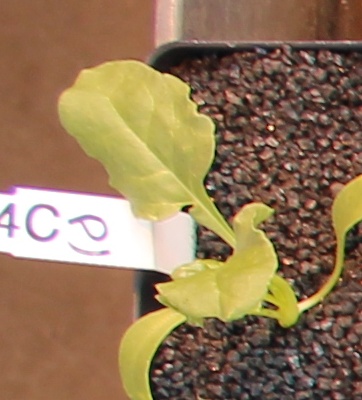
Label: Sugar beet